Lyme Regis branch line

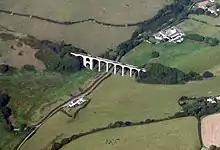
Cannington Viaduct

During its construction the west abutment and the adjacent pier slipped during the process of tipping fill material behind it, and it and the first pier settled significantly, distorting the first arch crown to rise, delaying the opening. The displaced foundations were stabilised and the third arch was strengthened by means of a diaphragm wall and a jack arch; the distorted first arch was given a brick arch ring. The line of the viaduct parapet shows a very significant drop at this end, but the structure had been stabilised and did not move further.